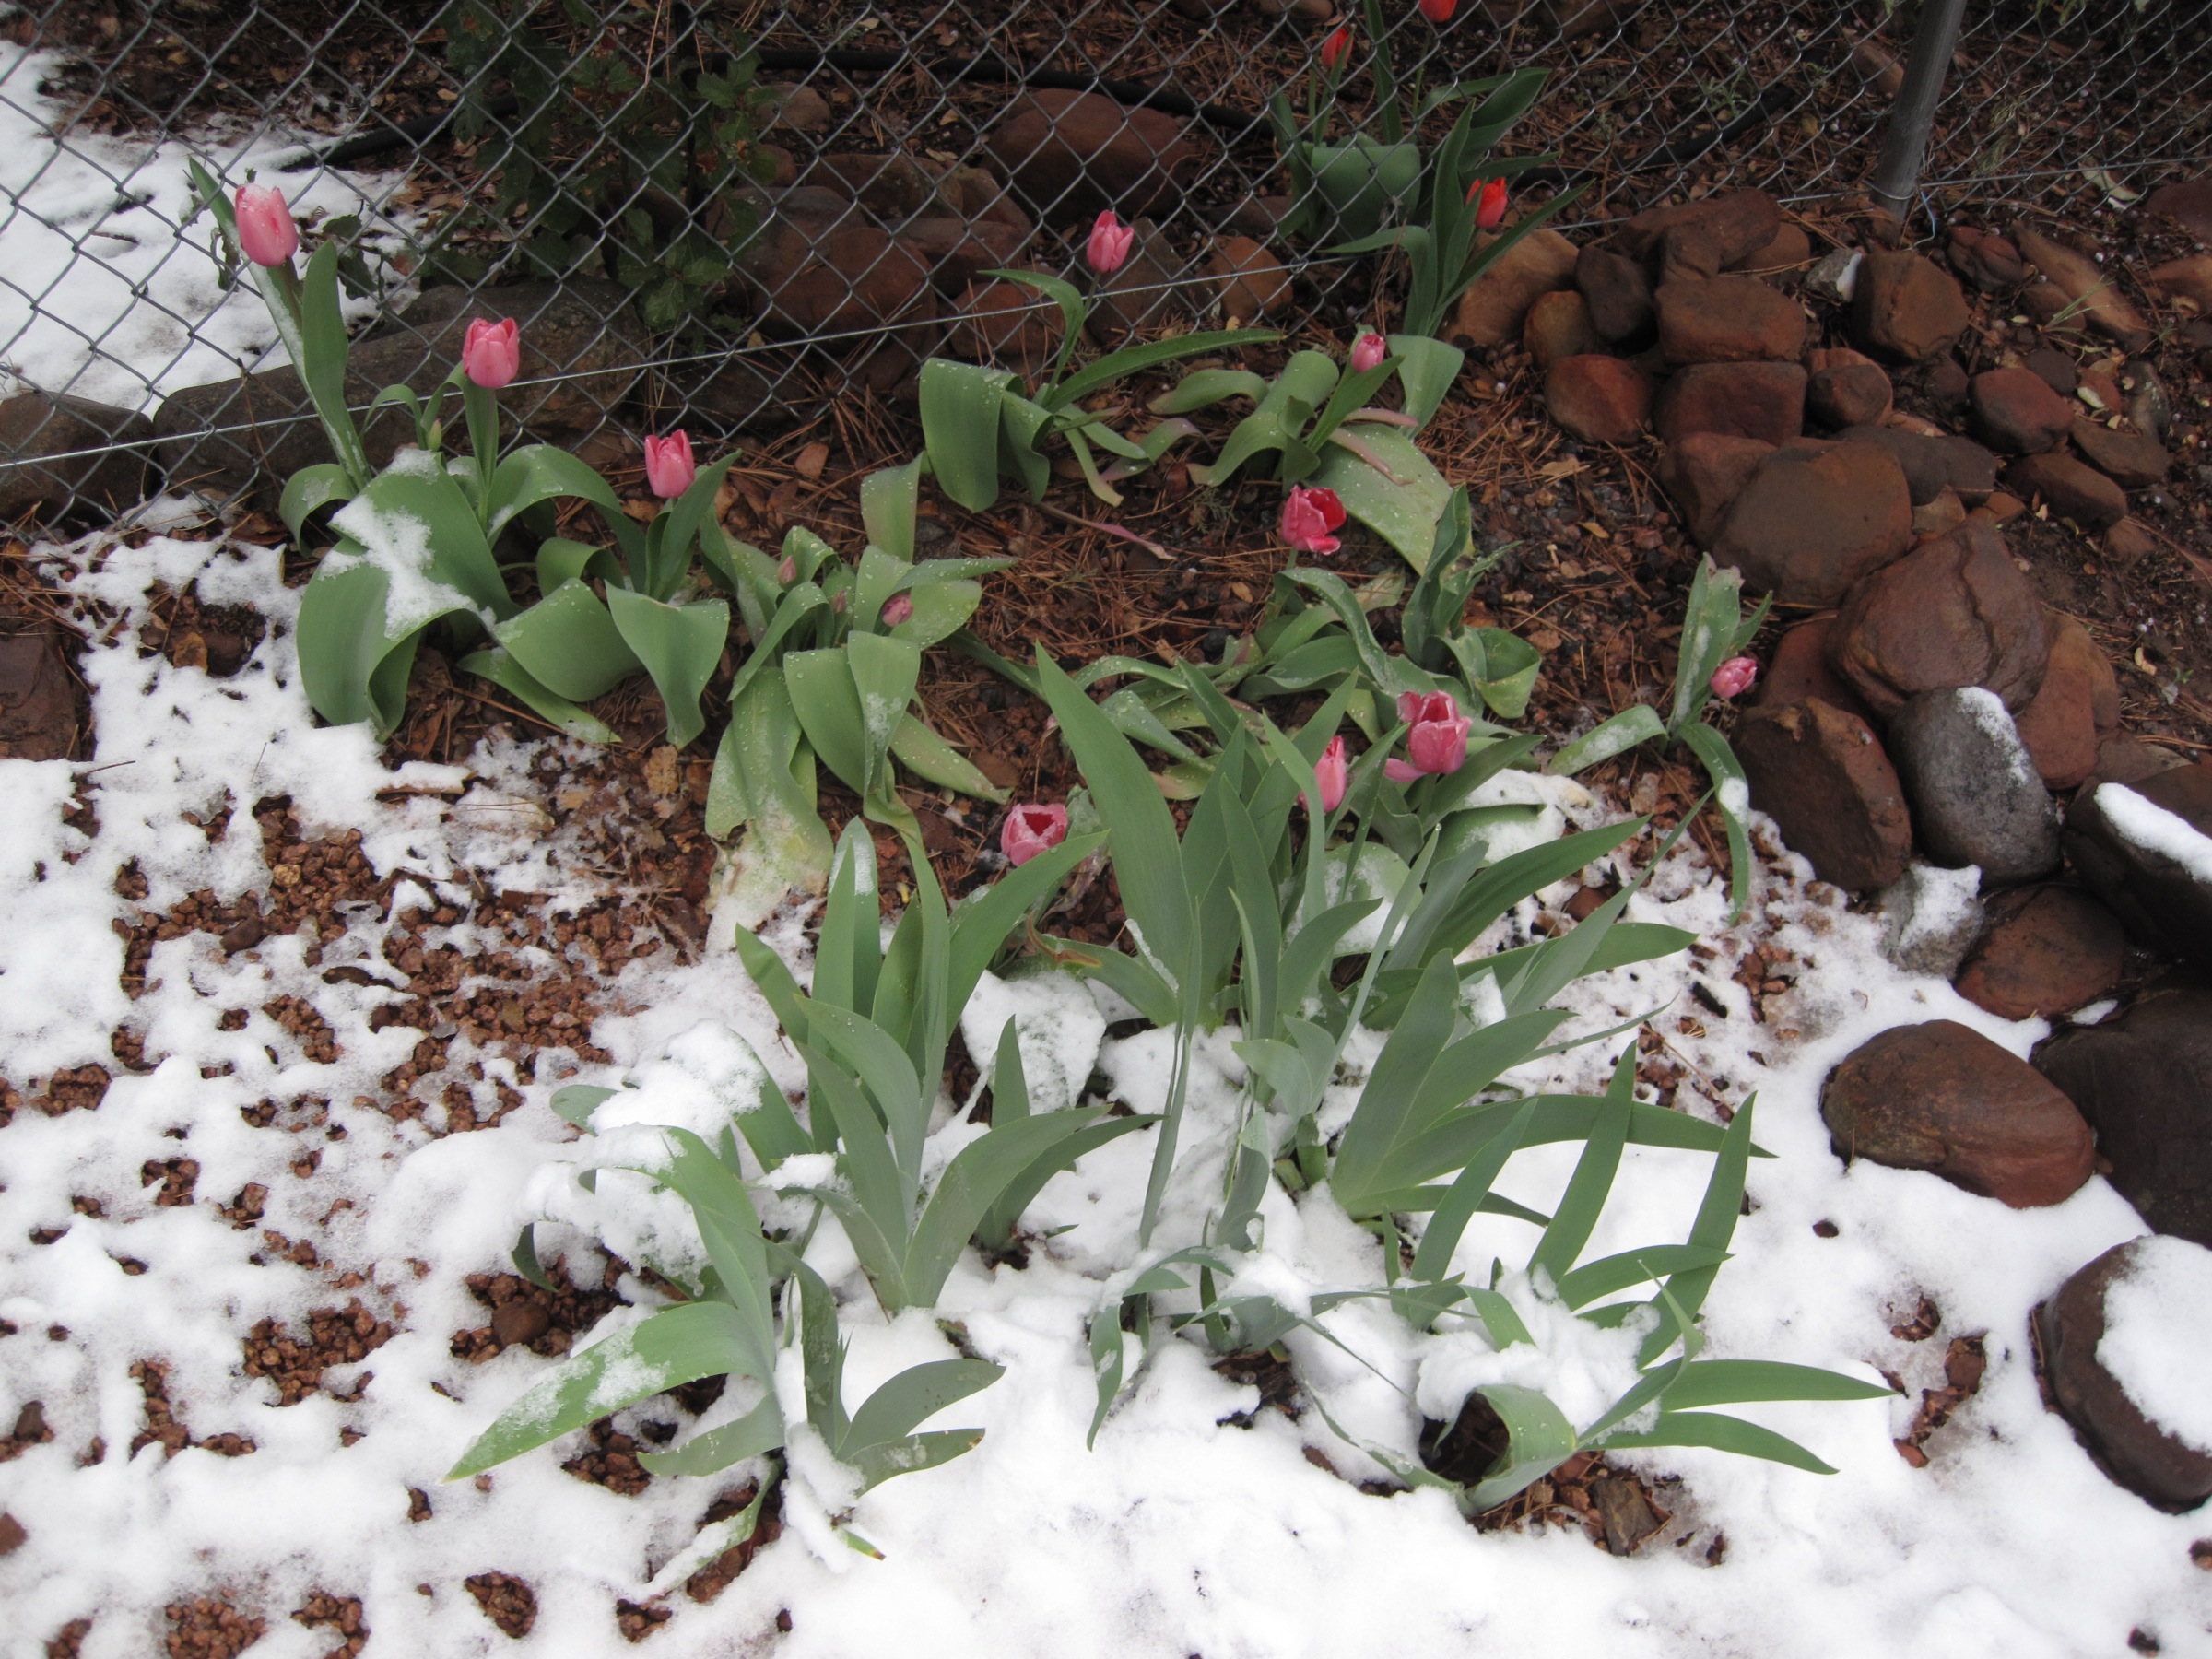
grass, snow, plant, leaf, flower, weather, backyard, soil, garden, flora, yard, flowering plant, land plant